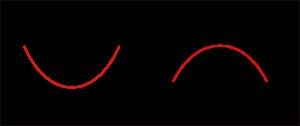
Robert Hooke est un scientifique pluridisciplinaire anglais né le 18 juillet 1635 à Freshwater et mort le 3 mars 1703 à Londres. Il est considéré comme l'un des plus grands scientifiques expérimentaux du XVIIᵉ siècle et l'une des figures clés de la Révolution scientifique de l'époque moderne.
En mathématiques, la chaînette est une courbe plane transcendante, qui correspond à la forme que prend un câble lorsqu'il est suspendu par ses extrémités et soumis à une force gravitationnelle uniforme. On lui donne parfois le nom de vélaire.